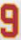
Number: 9